WDVM-TV

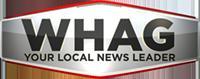
Former logo as WHAG-TV

Prior to 1996, the Federal Communications Commission (FCC) used Arbitron's Area of Dominant Influence (ADI) system to assign television stations to a media market, principally to determine cable carriage rights and applicable regulations and fees. Arbitron placed WHAG-TV in its own 192nd-ranked ADI consisting solely of Washington County. After the passage of the 1992 Cable Act, which regulated cable carriage of broadcast stations, only cable systems in that county were required to carry WHAG-TV. That year, Arbitron ceased publishing television ratings and the commission switched to Nielsen's designated market area (DMA) system for market assignments, which combined Hagerstown with the far larger Washington, D.C., area to create a top-ten market. The terms of the Act thus required all in-market cable systems which could receive WHAG-TV over-the-air at their headends to add it; since the Act allows them to decline to carry multiple affiliates of the same network, they also had the option of dropping Washington's WRC-TV. Despite this change, WHAG-TV never saw itself as a Washington-market station; it applied for and received exemptions from FCC rules applying to large-market stations, such as expanded public file requirements. In practice it was only seen on cable west of the Blue Ridge, though Dish Network added it to its package of Washington-market local stations.